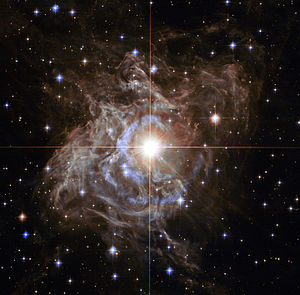
Cepheide
RS Puppis er en af de kraftigst lysende cepheider i Mælkevejen.
Denne artikel bør gennemlæses af en person med fagkendskab for at sikre den faglige korrekthed.